Kunyang Chhish East

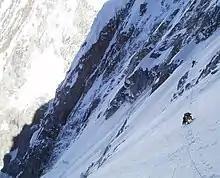
Canadian/Polish climbers traversing the first ledge of Kunyang Chhish East, 2006.

), Ben Firth, Eamonn Walsh and Ian Welsted made two attempts on the southwest face of Kunyang Chhish East. The quartet had first opted for an acclimatizing climb of the summit of the 6,450m Ice Cake, which they succeeded in reaching after two bivouacs.